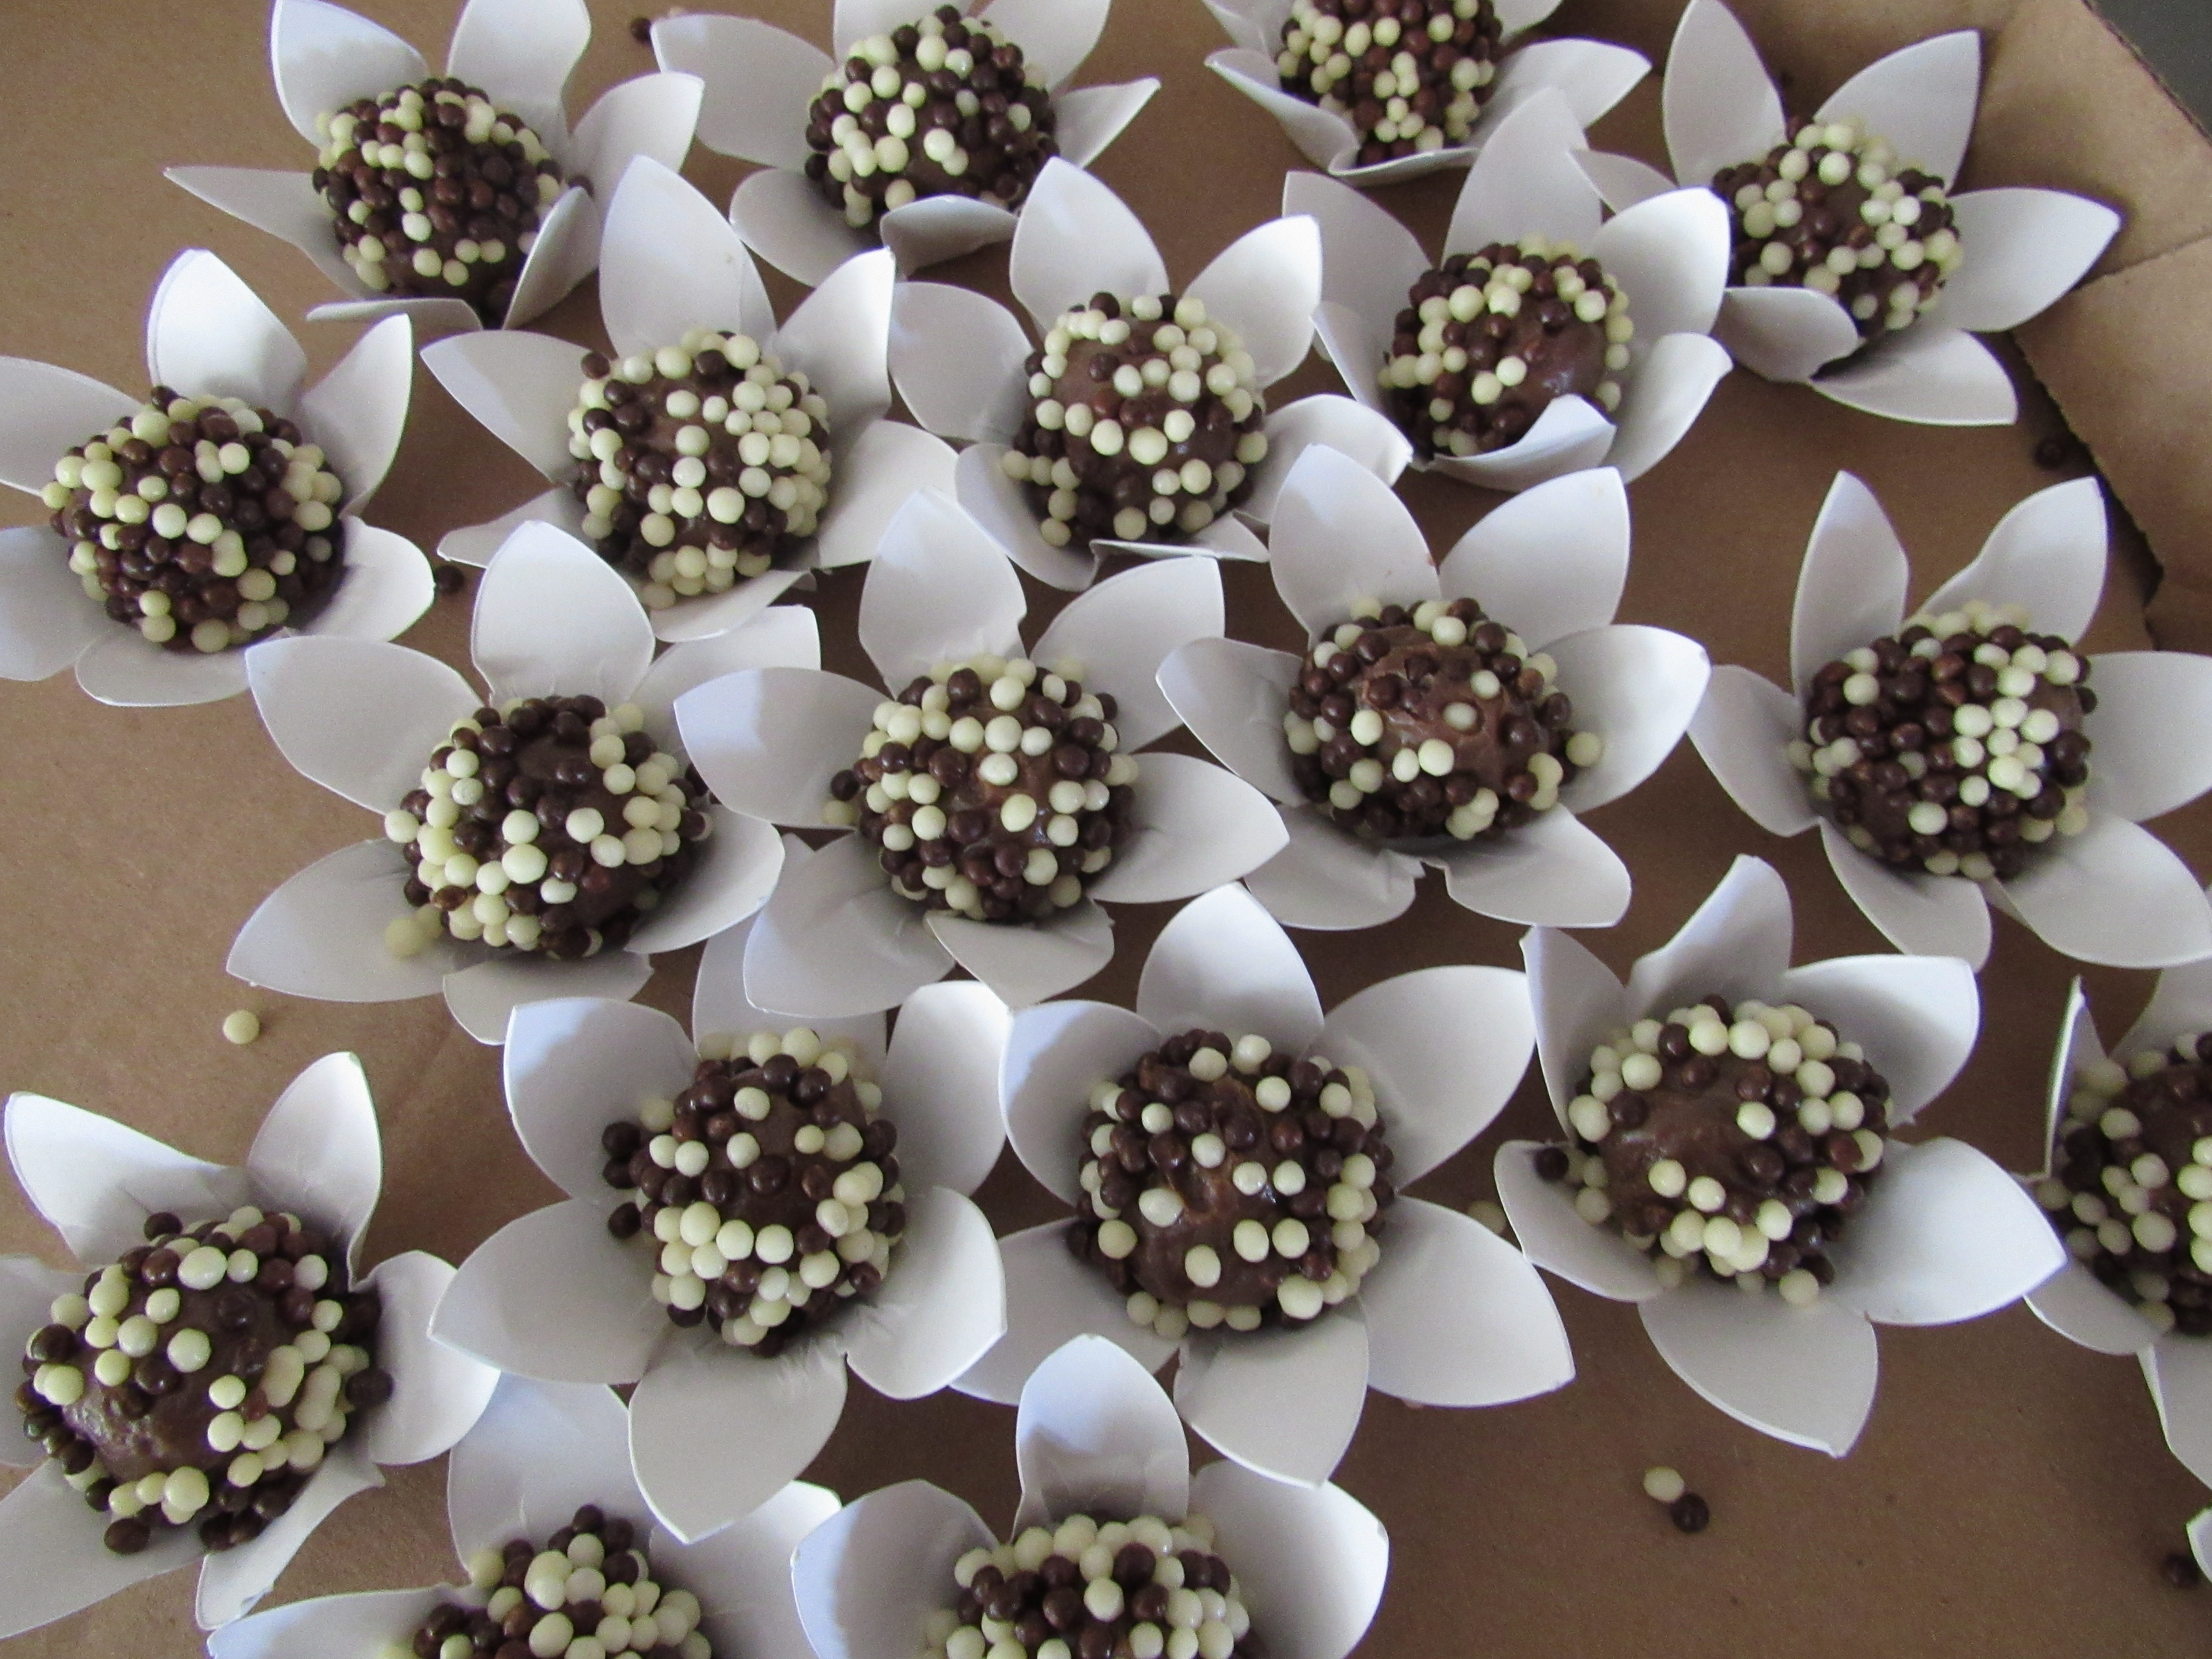
flower, petal, food, produce, chocolate, dessert, cake, icing, birthday, delight, brigadier, snack food